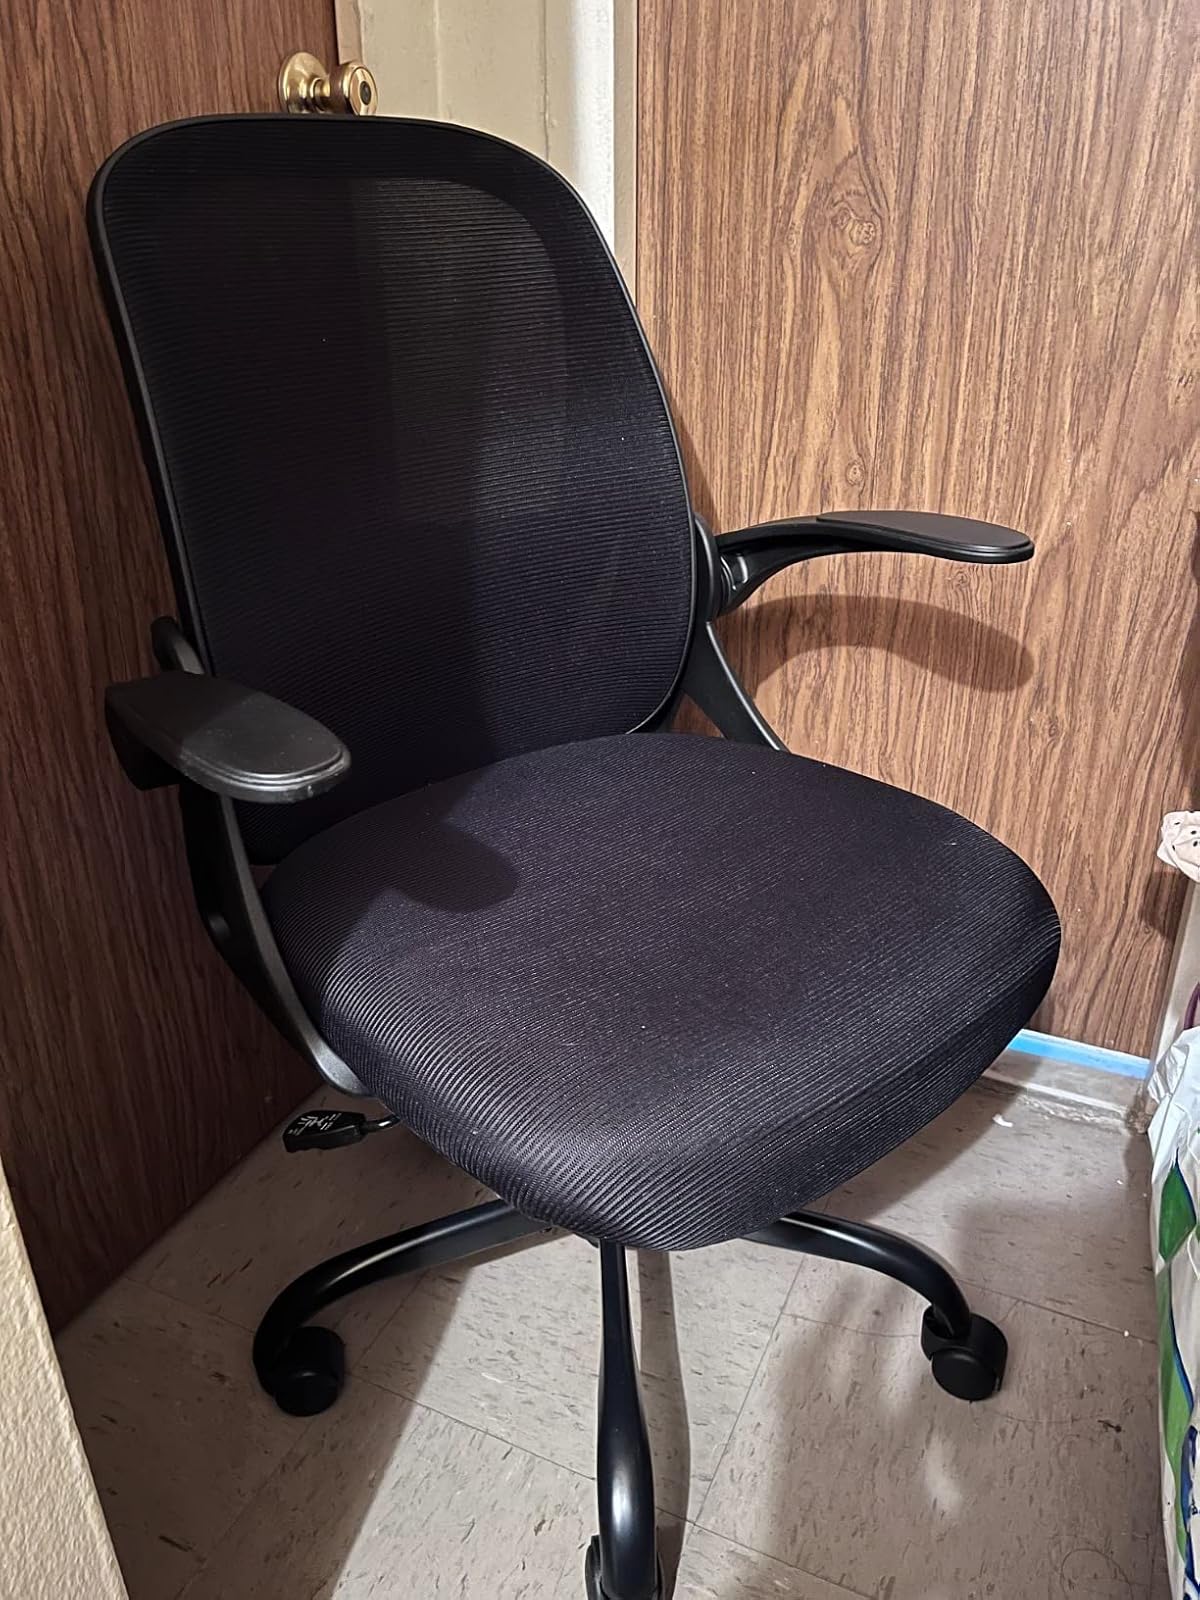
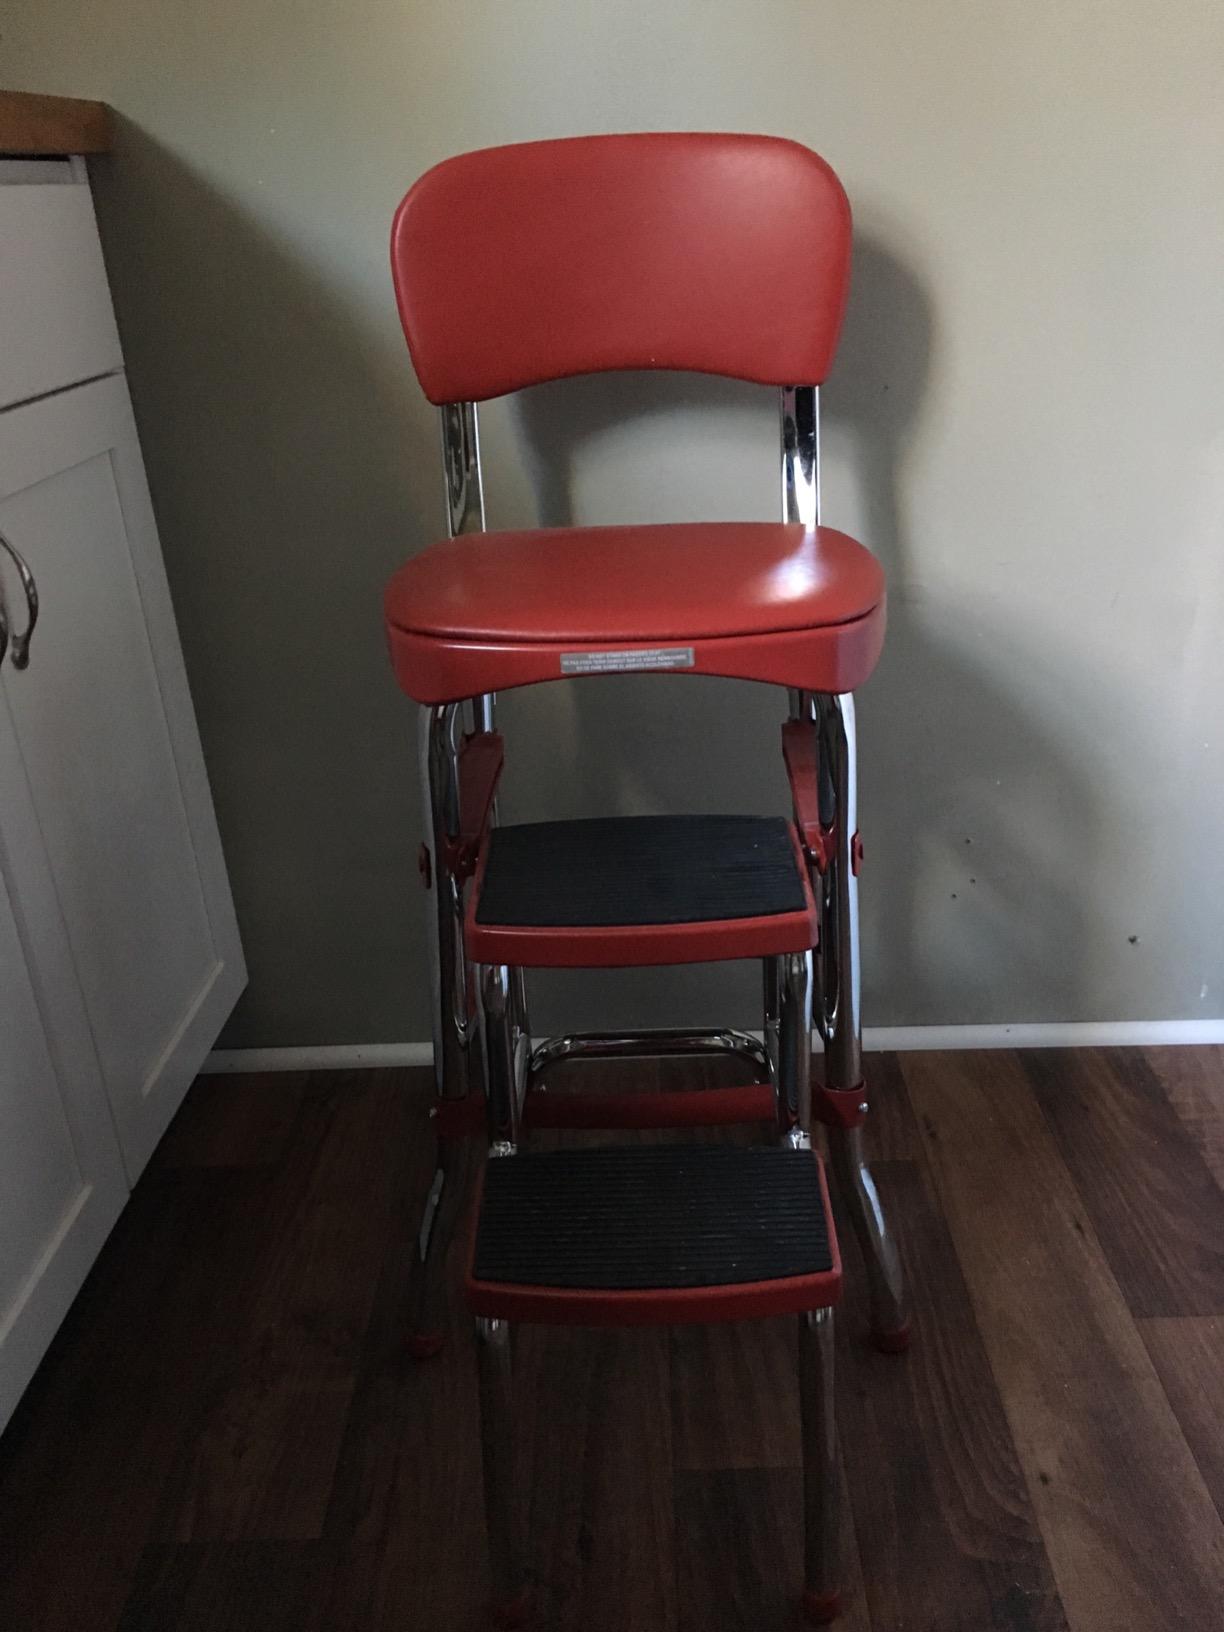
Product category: items_chair
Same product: no